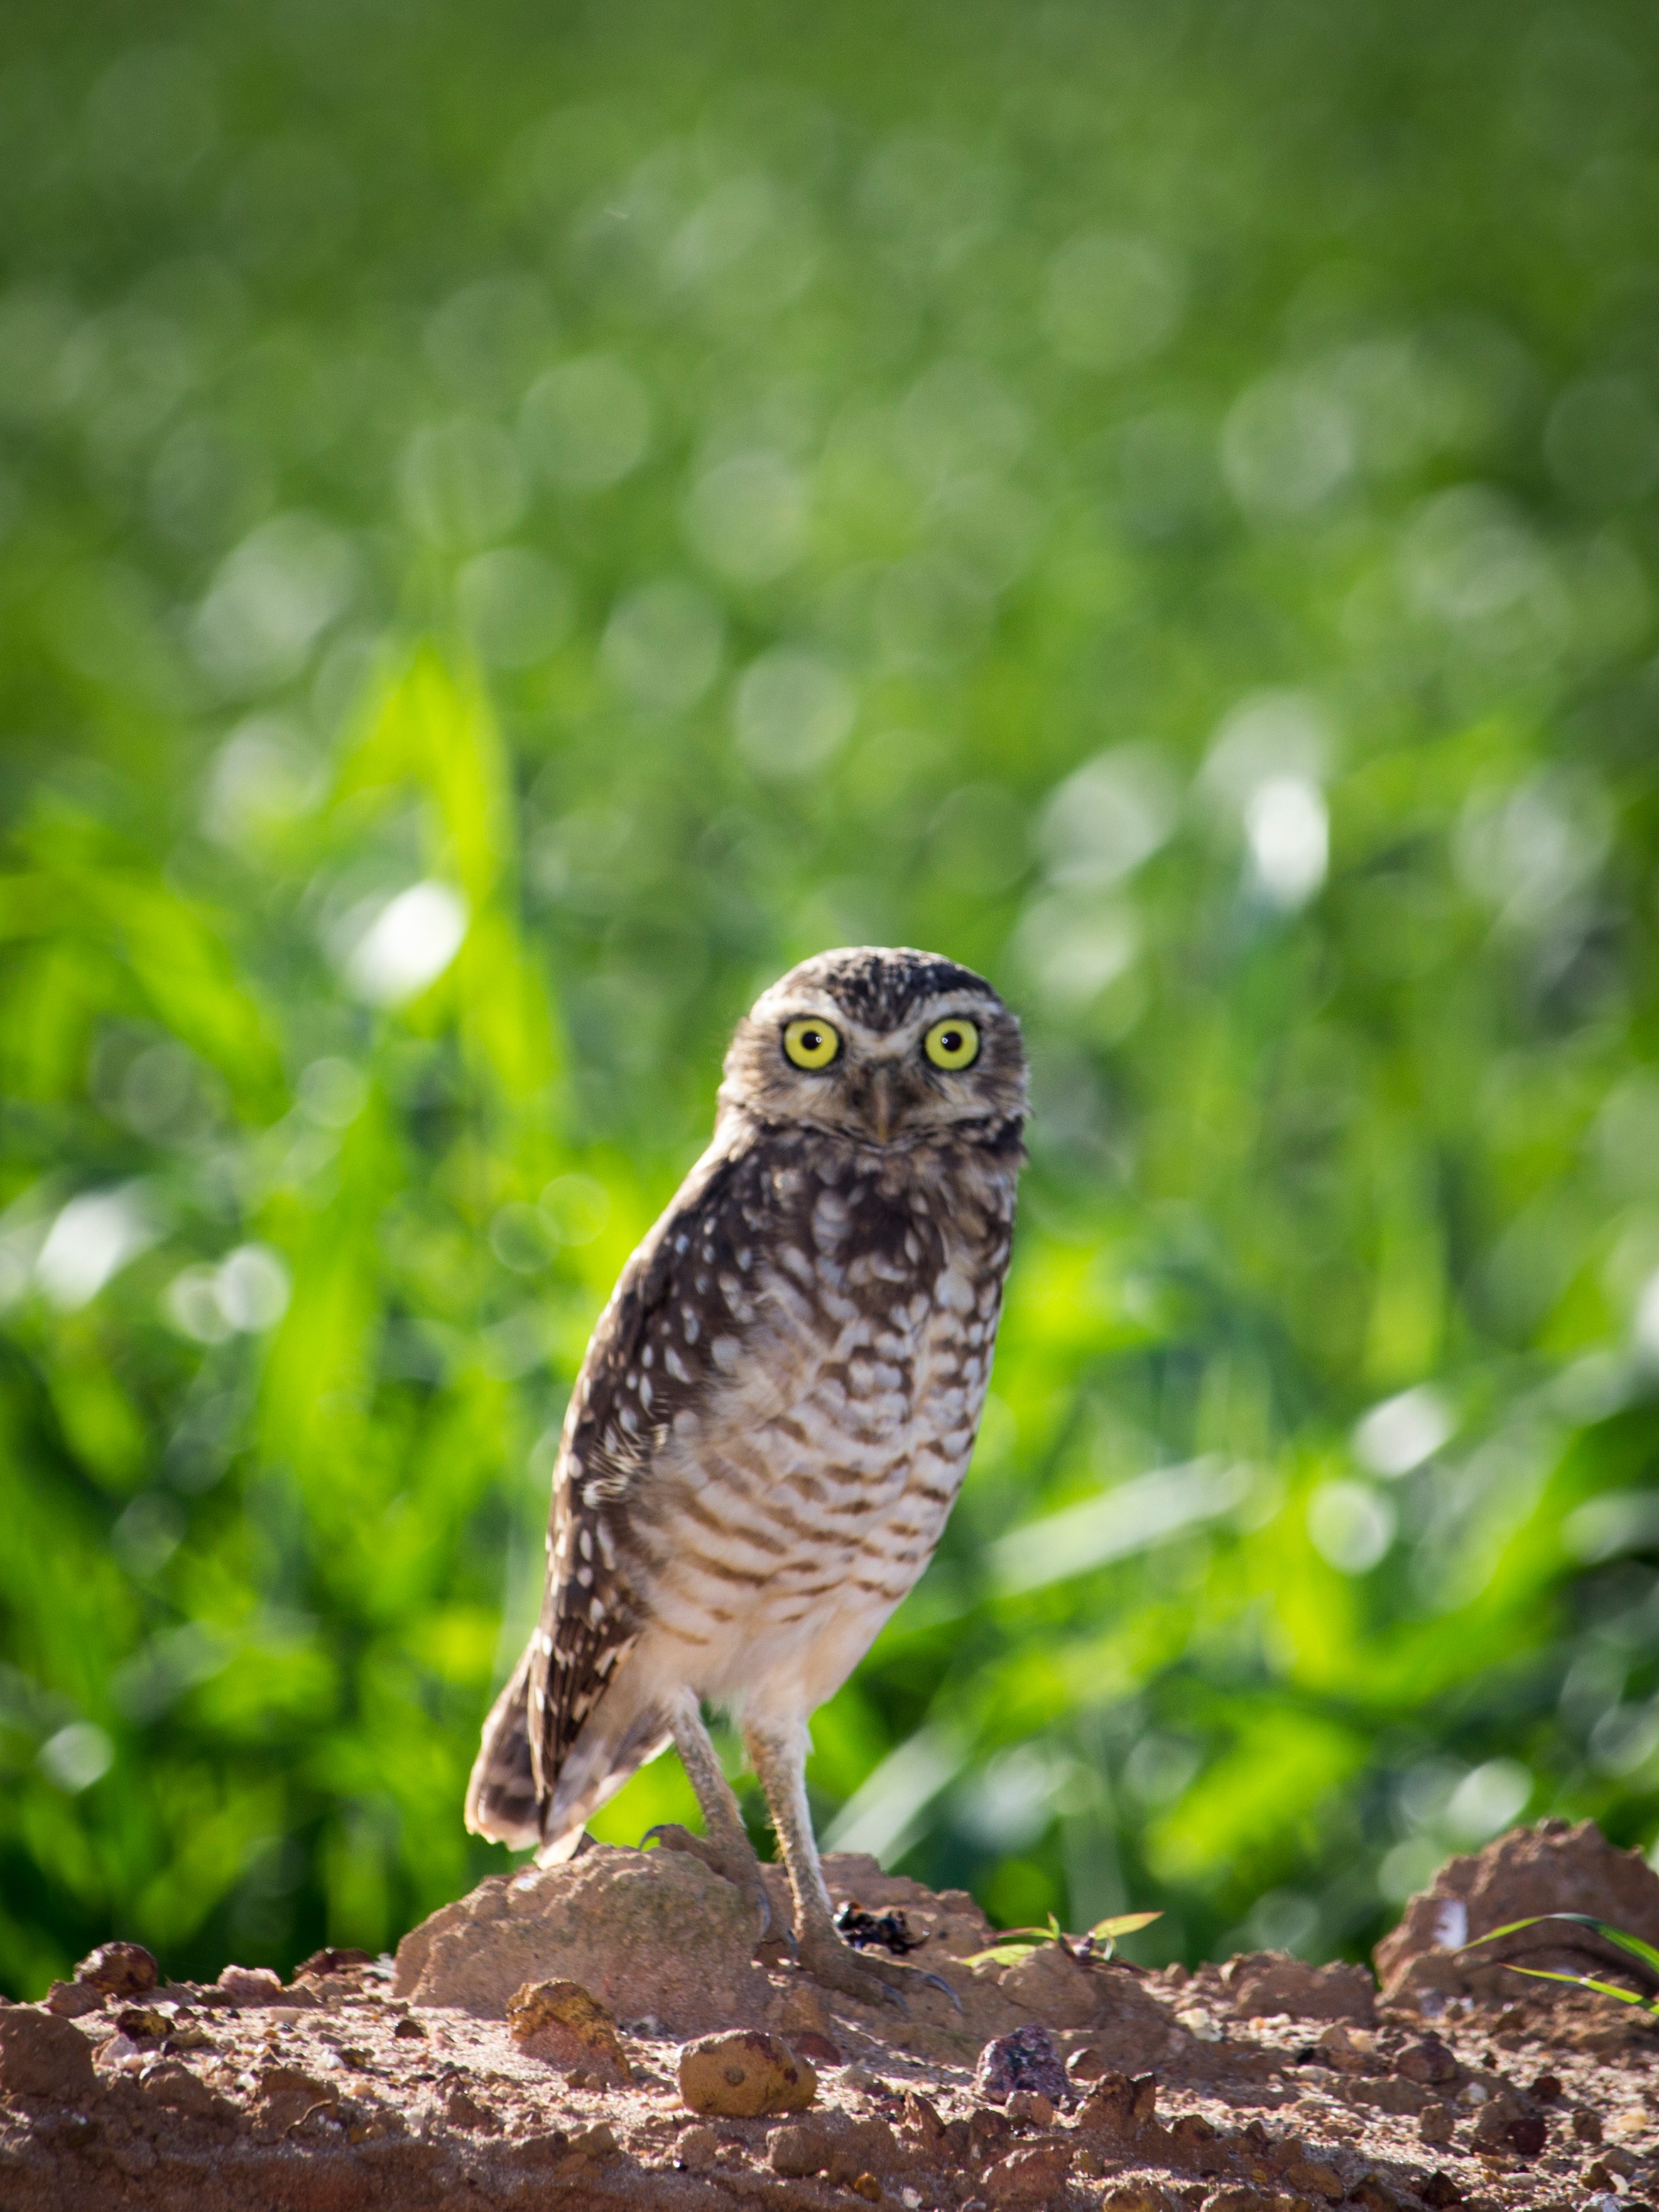
nature, branch, bird, wildlife, green, beak, hawk, owl, fauna, vertebrate, falcon, perching bird